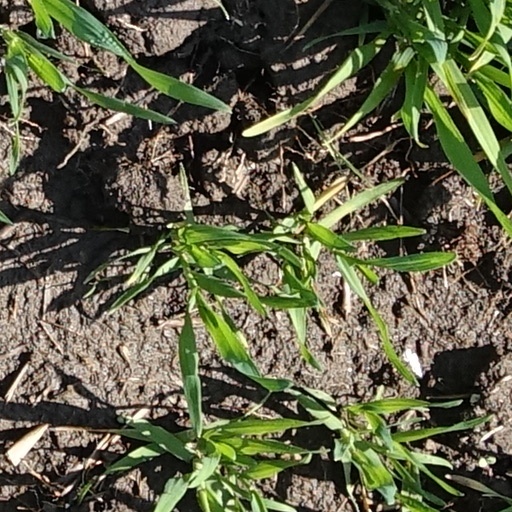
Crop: wheat